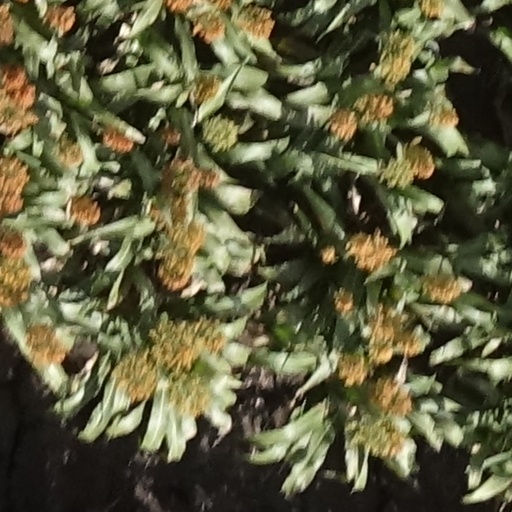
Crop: sorghum